State Forest Management Centre

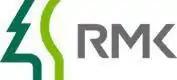
RMK logo

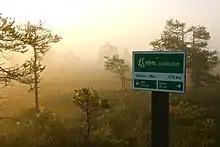
RMK sign in Kakerdaja Bog

State Forest Management Centre (abbreviated RMK) is an Estonian state institution which focuses mainly on forest management in Estonia, but also seed and plant management, timber marketing, land management, nature conservation, visitor management and nature education.